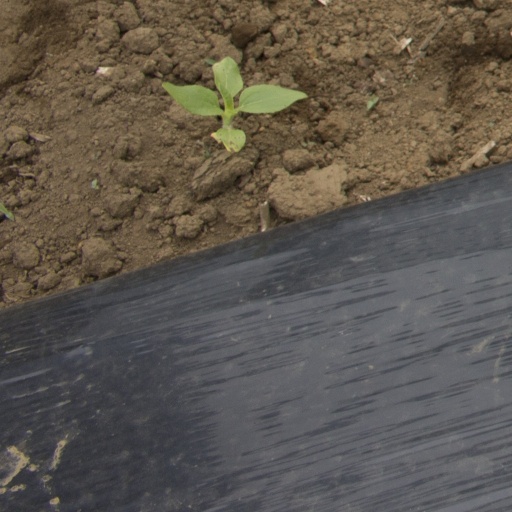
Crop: Jerusalem artichoke